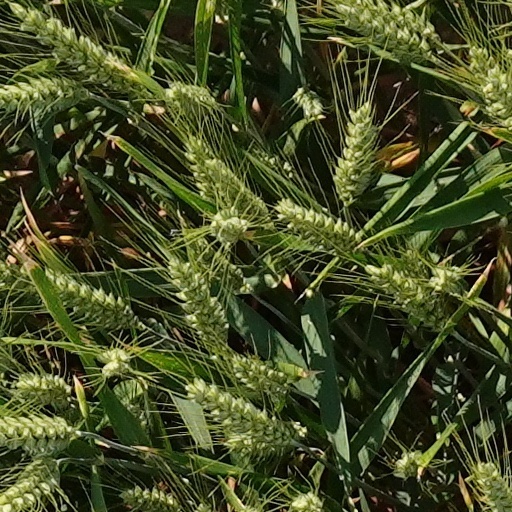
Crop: wheat